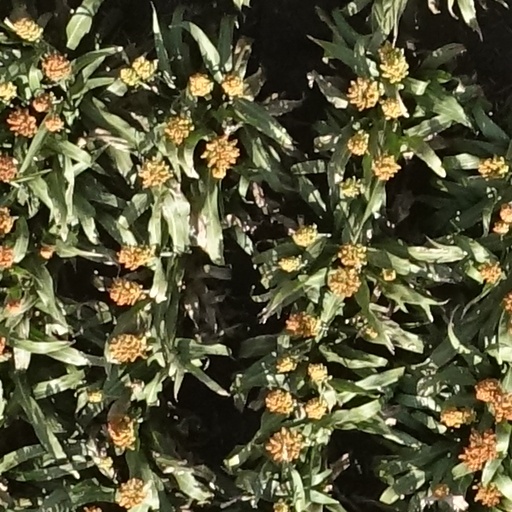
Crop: sorghum